Alick Mackenzie

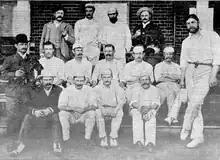
Photo of the New South Wales side that played Victoria in December 1889. Alick Mackenzie in the middle row second from left.

Alick made his first-class debut as an 18 year old in December 1888 when he was selected to play for New South Wales against an Australian XI. He performed well on debut, his score of 34 being amongst the best of the NSW batsman and made against Australia's best bowlers of the day. Alick would play for NSW on a regular basis from that point until season 1902/03. He played only one more game for NSW after that season, which came in season 1906/07 when he appeared for NSW against Western Australia in Perth.